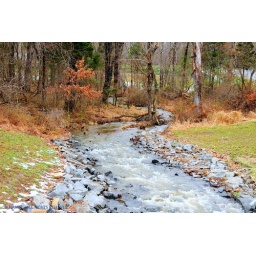
This brook in my backyard has more water than river ravi and chenab combined